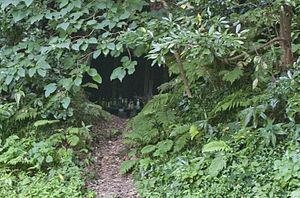
Le clan Miura est un clan japonais qui descend du clan Taira. Il tient son nom de la péninsule de Miura. Le clan possédait de grands fiefs et avait une grande influence politique.